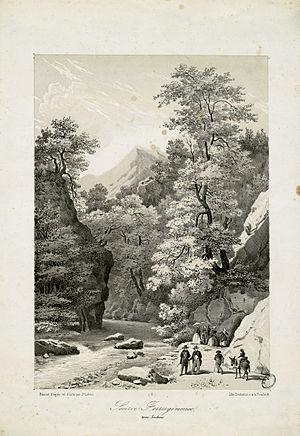
Fait partie d'un recueil de 17 lithographies en camaïeu et 1 pl. en couleurs. Pl. 1 à 12 dessinées et lithographiées par Latour, pl. 13 à 18 dessinées et lithographiées par Eugène Fil. Ancely, René (1876 - 1966). Possesseur
Bagnères-de-Luchon, également nommée Luchon par métonymie, est une commune française située dans l'arrondissement de Saint-Gaudens du département de la Haute-Garonne, en région Occitanie. Surnommée « la reine des Pyrénées », c'est une station thermale doublée d'une station de ski implantée sur la commune voisine de Saint-Aventin mais accessible au départ de Bagnères-de-Luchon par télécabine ou par la route départementale 46 via la vallée du Lys. Depuis 1801, Bagnères-de-Luchon a été le chef-lieu du canton du même nom et en est depuis 2015 le bureau centralisateur.
Joseph, Pierre, Tancrède Latour, né le 17 avril 1806 à Noé et mort le 1ᵉʳ mars 1863 à Toulouse, est un artiste français, un dessinateur et peintre pyrénéiste dont les œuvres sont conservées dans plusieurs musées du Midi.